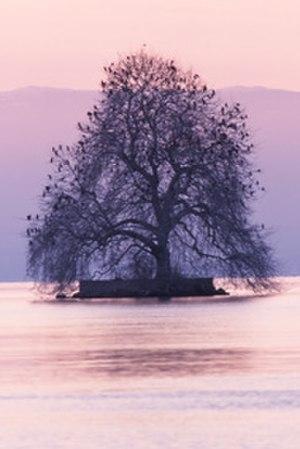
L'architecture végétale est une discipline botanique fondée sur l'analyse morphologique qui cherche à rendre compte de l'organisation spatio-temporelle de l'appareil végétatif des plantes. Cette architecture « est, à tout moment, l'expression d'un équilibre entre des processus endogènes de croissance et des contraintes extérieures exercées par le milieu ».